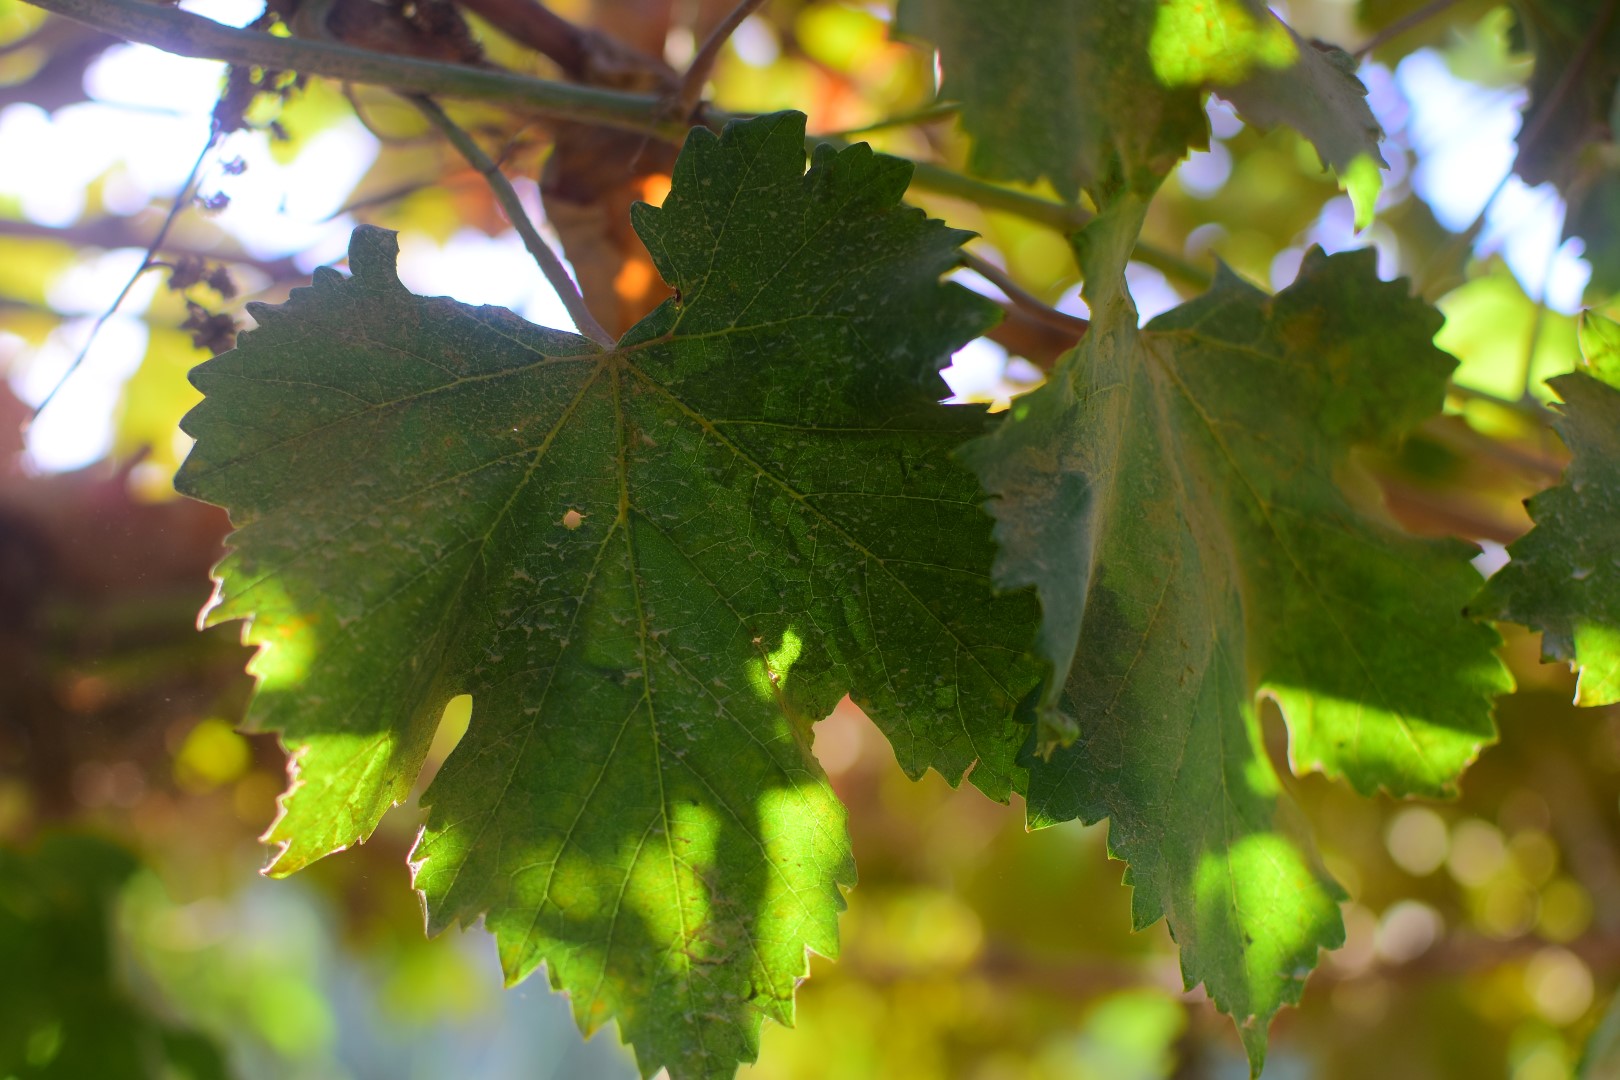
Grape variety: Deas Al-Annz